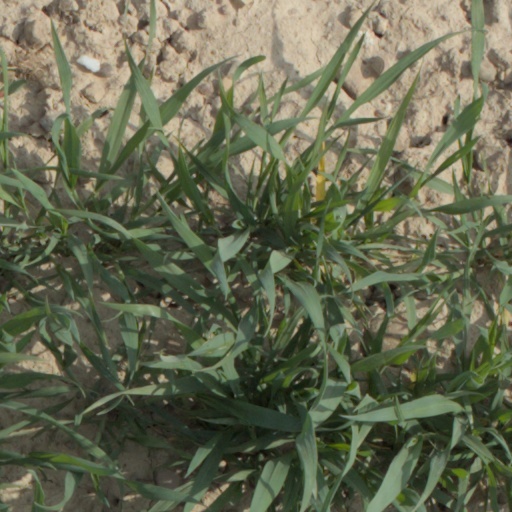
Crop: wheat